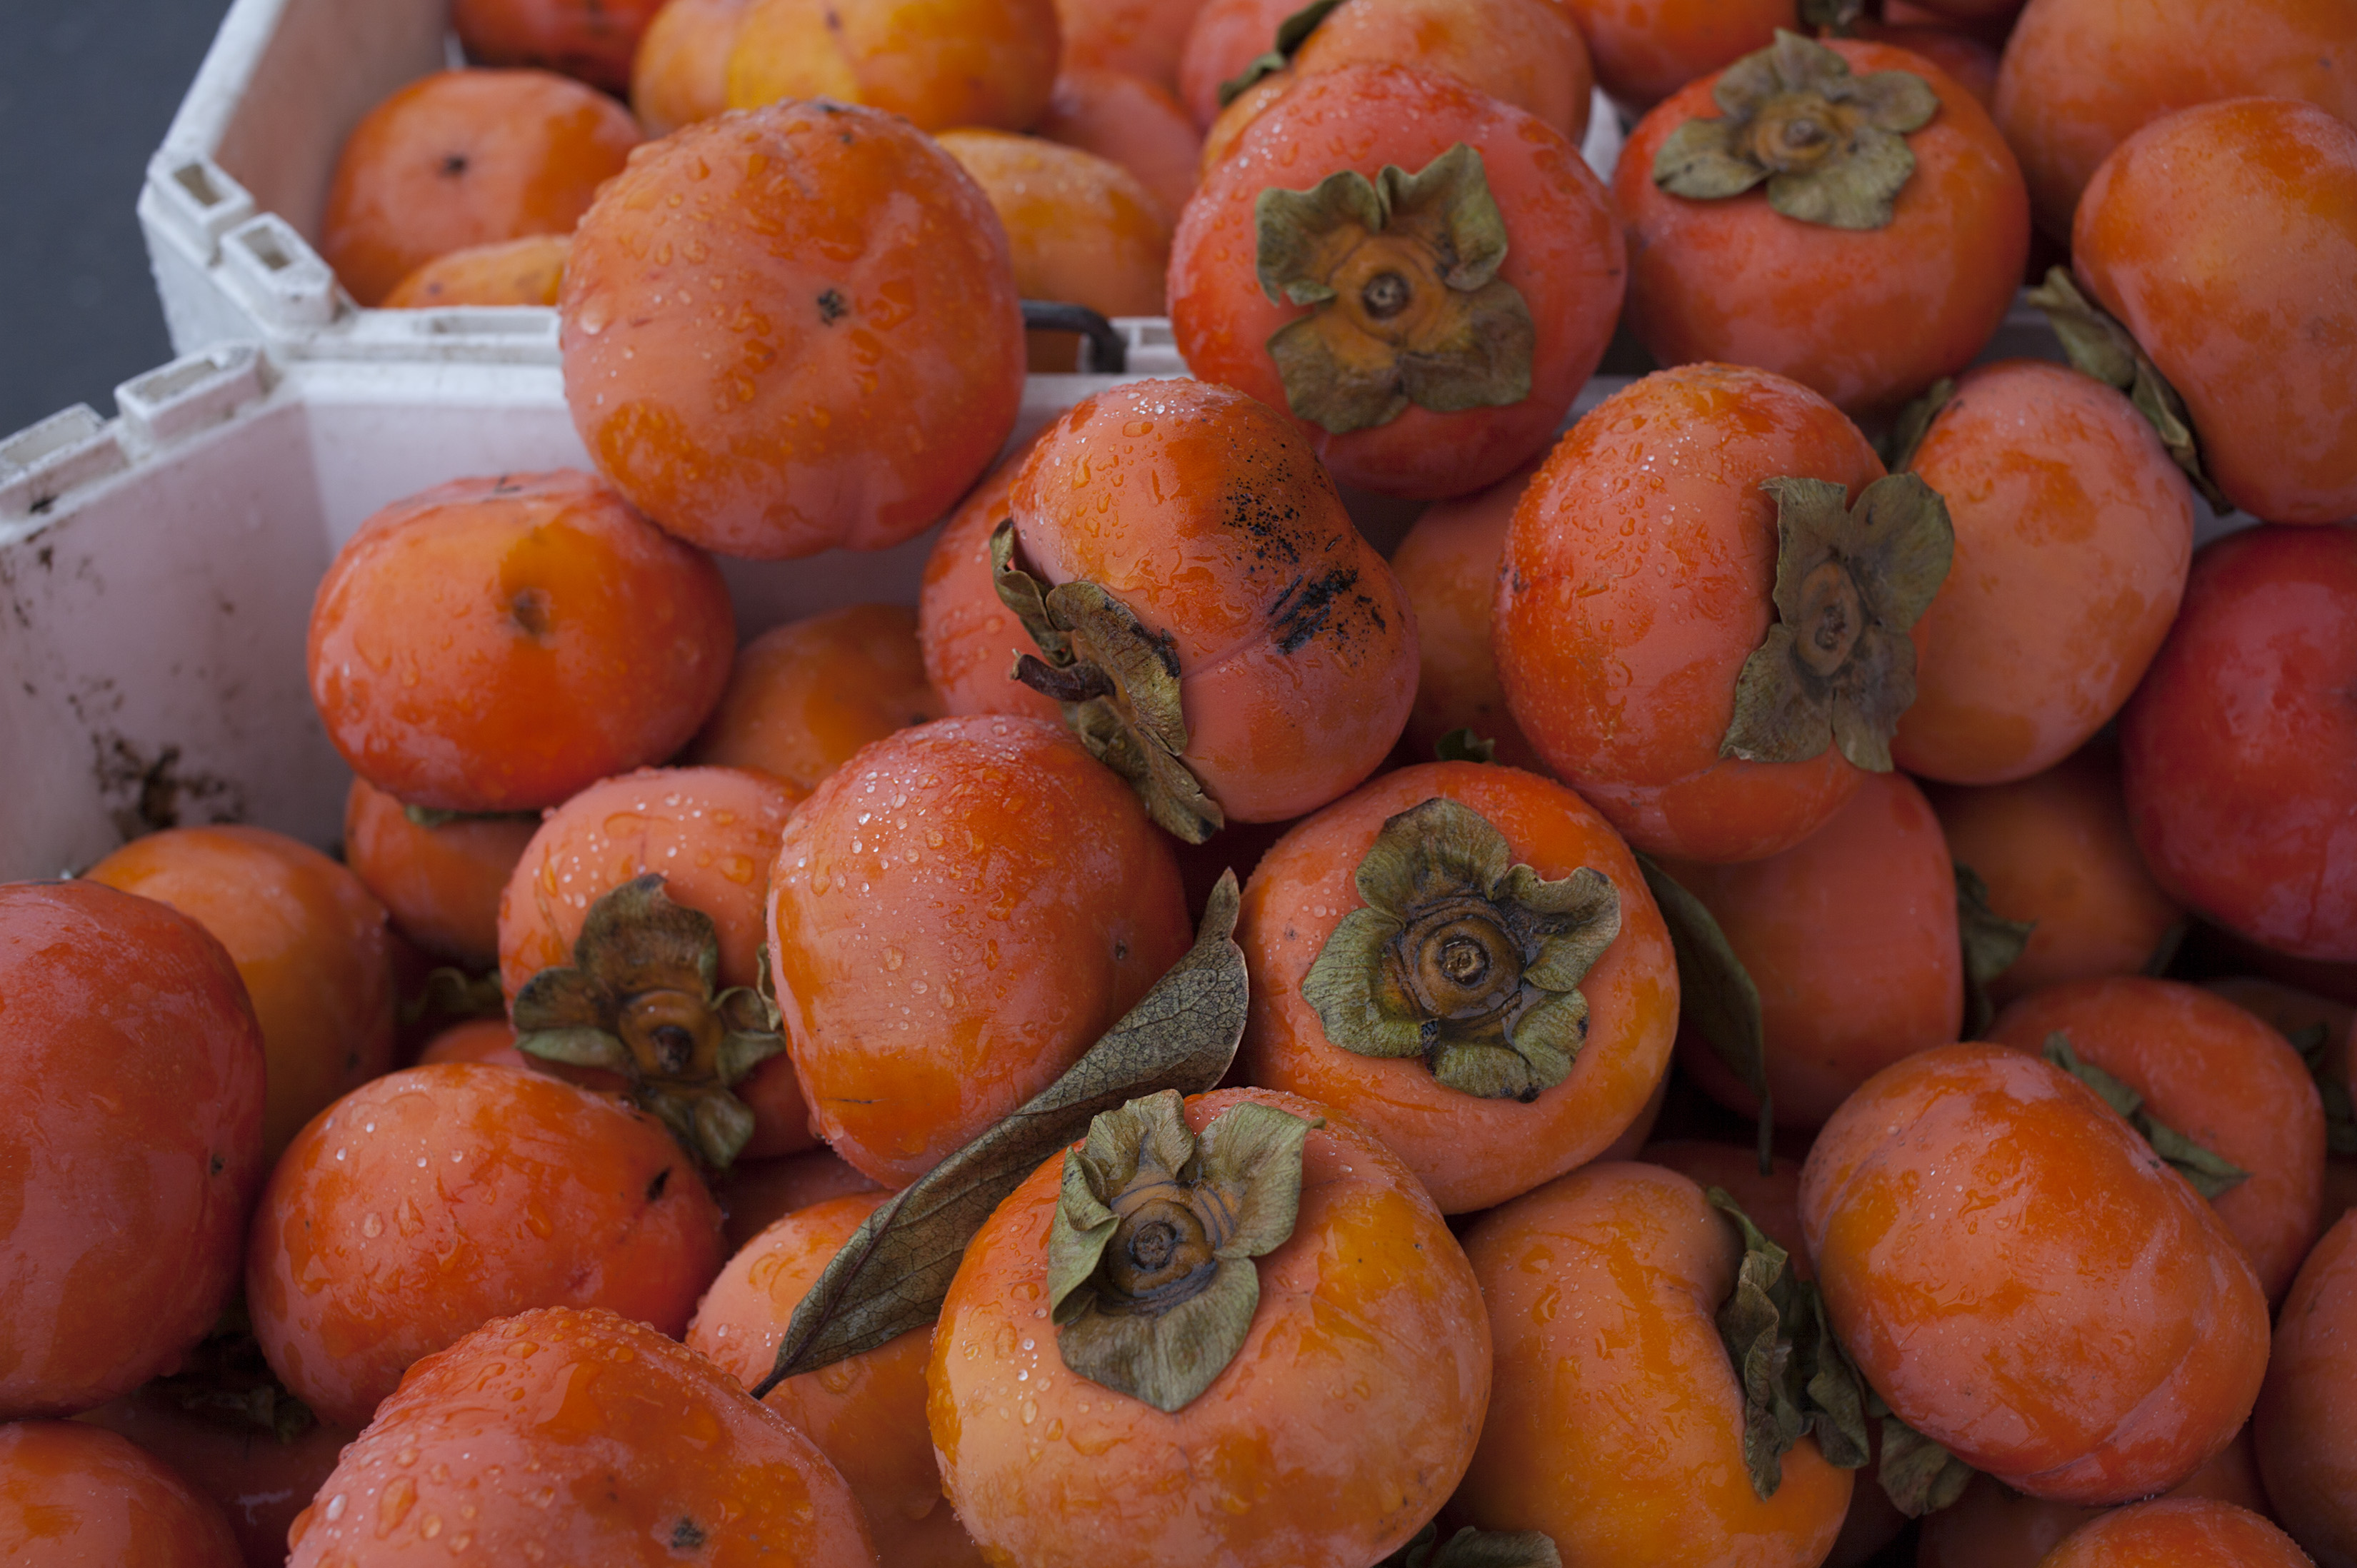
plant, fruit, orange, food, produce, vegetable, apricot, clementine, december, persimmons, farmersmarket, persimmon, diospyros, californiagrown, flowering plant, rose family, mandarin orange, land plant, ebony trees and persimmons